Nostalgia Super Stock

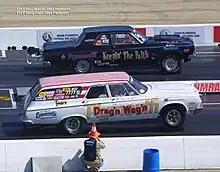
Pair of NSS Cars compete at the Monster Mopar Weekend

Nostalgia Super Stock is an index-style foot brake only class for the year models, body styles, and engine combinations which raced in the A/FX and Super Stock classes of the '60s. Exceptions in the authenticity of these cars will be allowed, for instance those relating to safety, equality in performance, availability, and durability. Sandbagging, excessive braking near the finish line or excessive mph for a given e.t. is subject to result in a disqualification. The class will qualify by elapsed time closest to index, be paired according to qualifying positions, and then advance to eliminations.